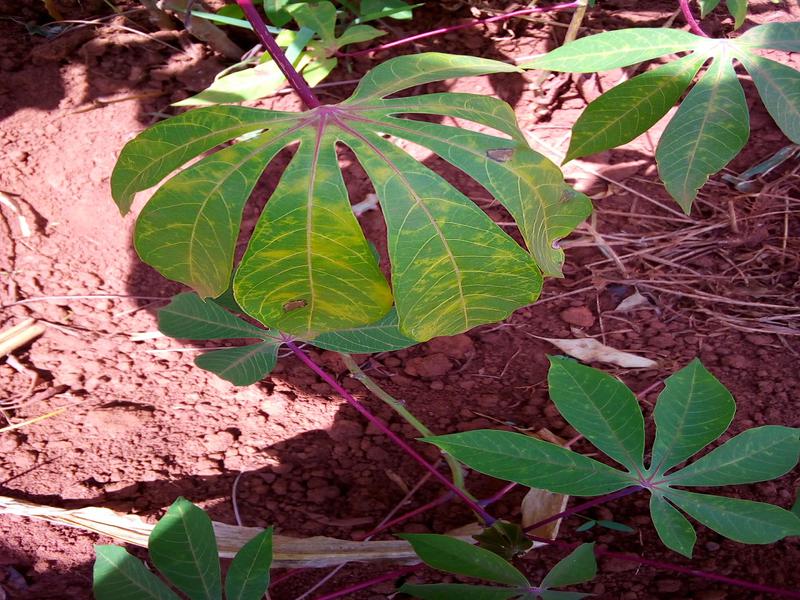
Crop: cassava
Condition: brown_streak_disease